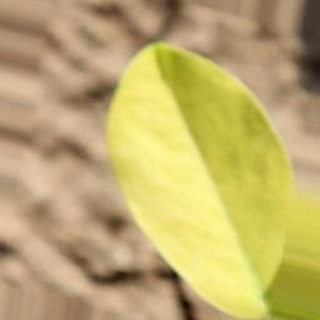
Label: groundnut_nutrition_deficiency